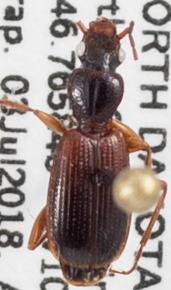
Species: Cymindis neglecta
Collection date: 2018-07-03
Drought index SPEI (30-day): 1.302
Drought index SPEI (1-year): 0.438
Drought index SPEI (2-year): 0.086